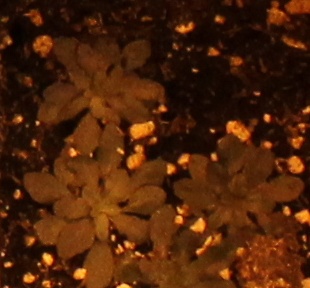
Label: Horseweed